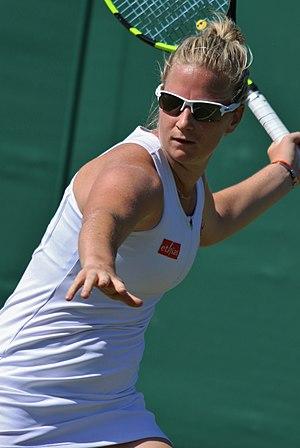
Ysaline Bonaventure, née le 29 août 1994 à Liège, est une joueuse de tennis belge, professionnelle depuis 2012.